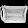
Label: Bag